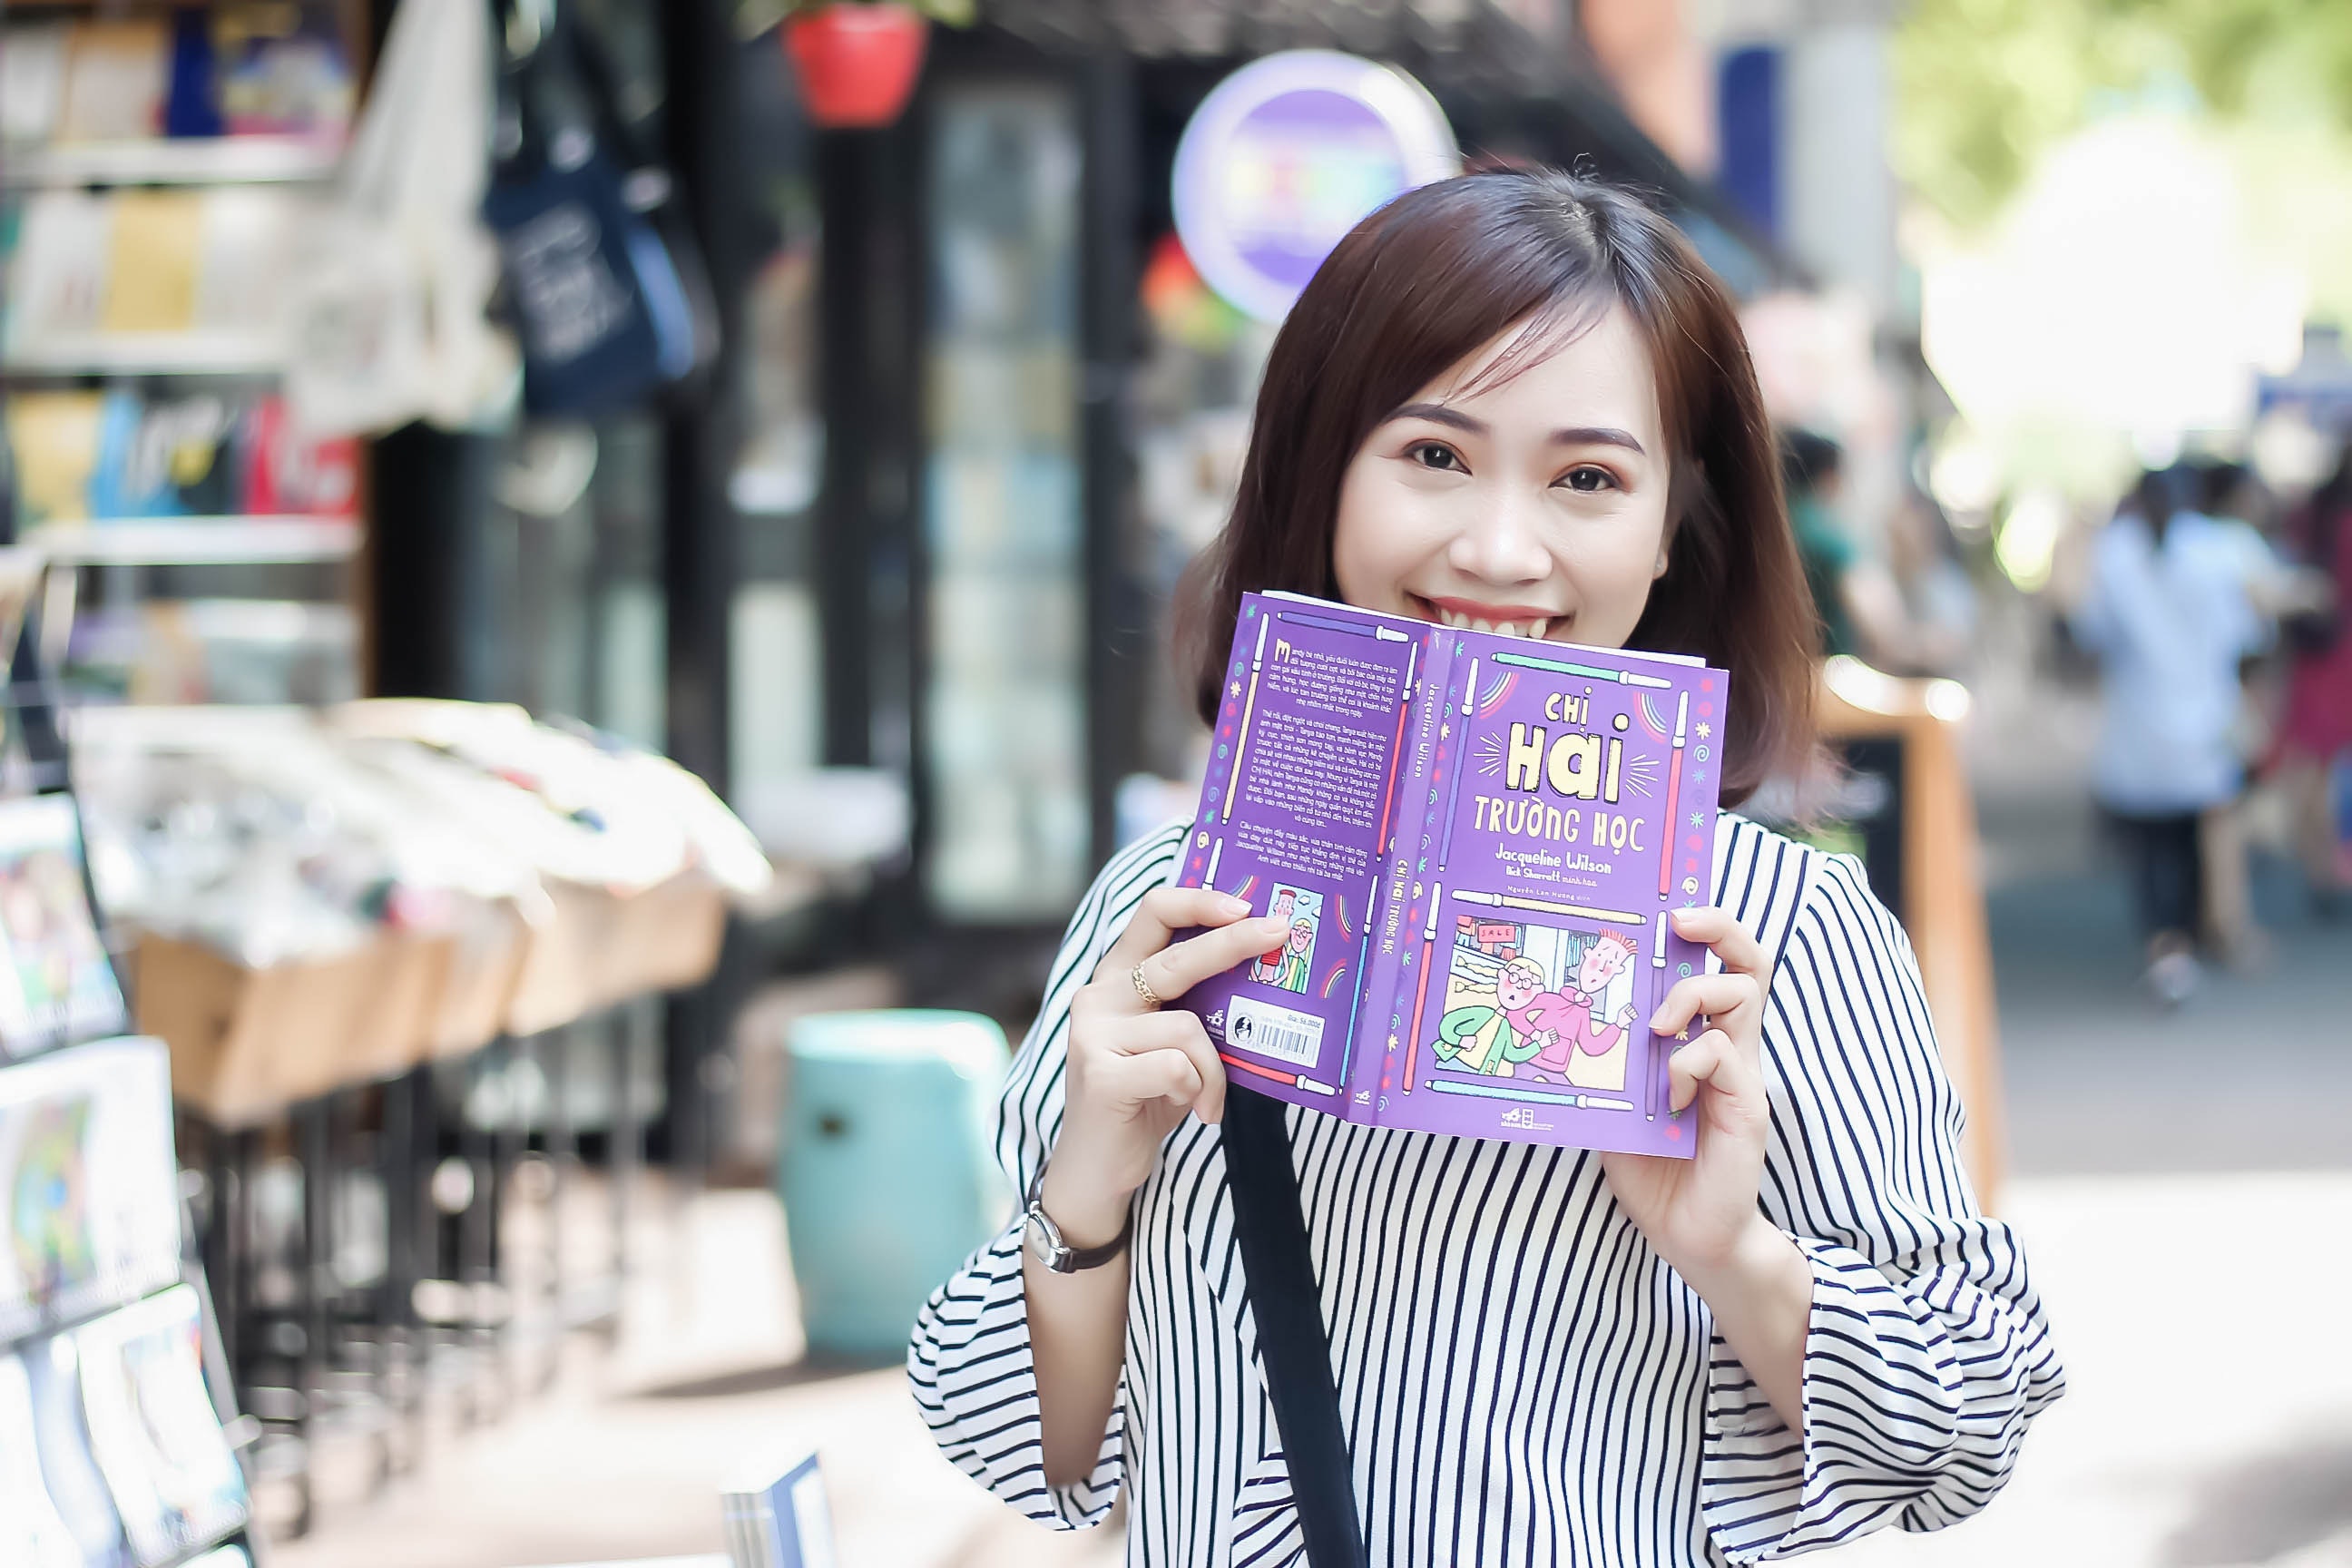
street fashion, snapshot, skin, beauty, street, fashion, human, infrastructure, shopping, travel, textile, selling, photography, tourism, vacation, road, black hair, fashion accessory, child